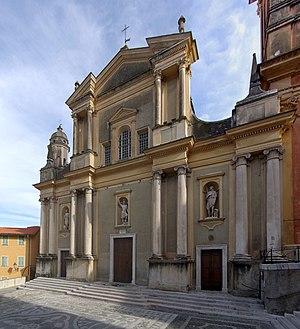
Menton, Basilique Saint-Michel Archange